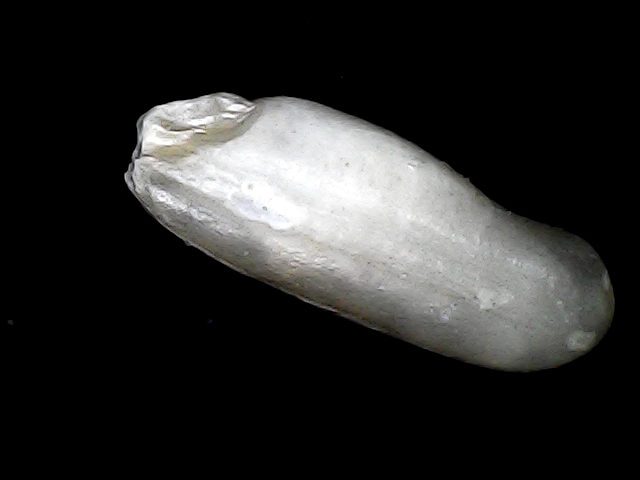
Rice variety: BD85